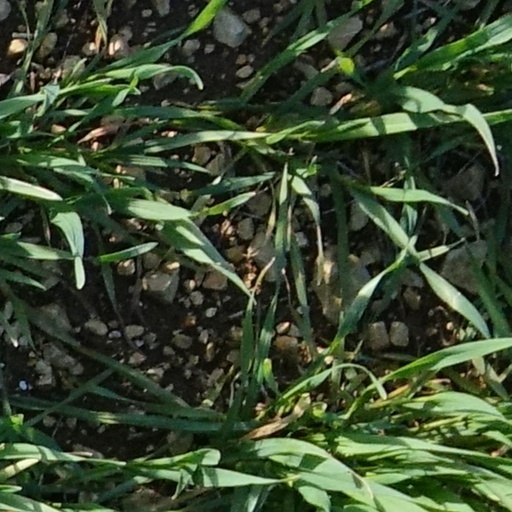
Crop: wheat